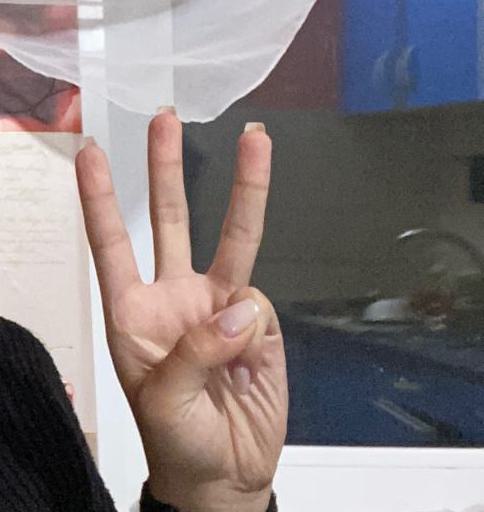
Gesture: three